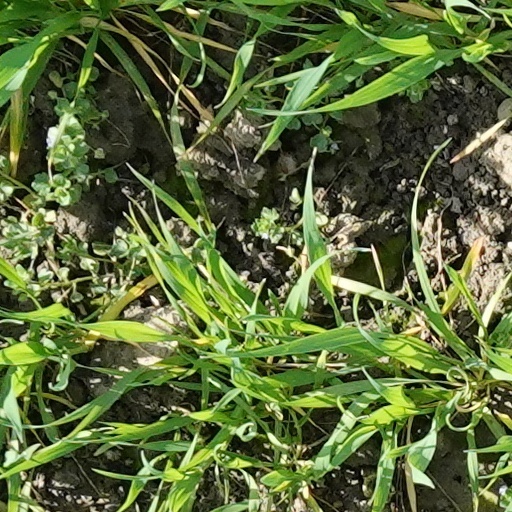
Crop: wheat